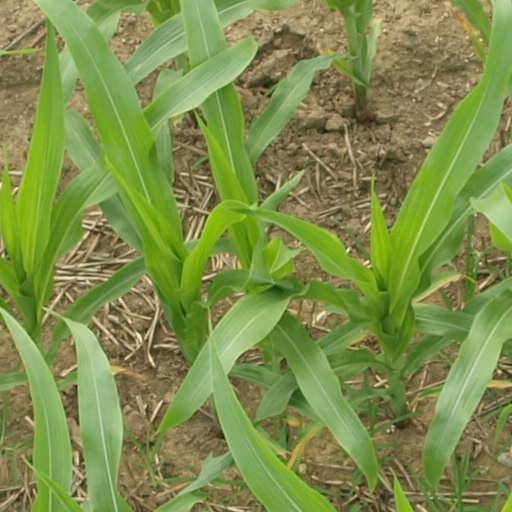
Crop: maize; corn